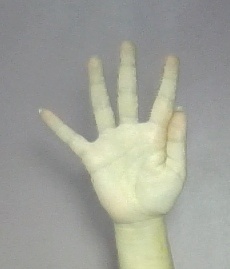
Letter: sheen